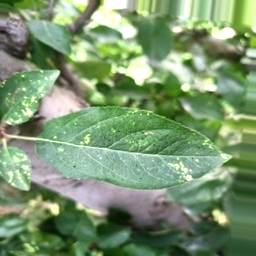
Label: Apple_Mosaic